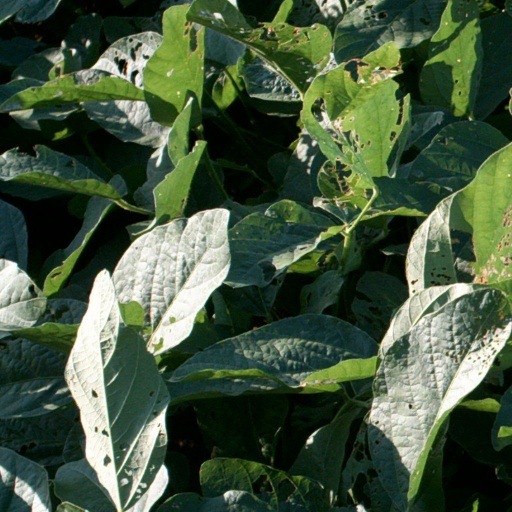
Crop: soybean